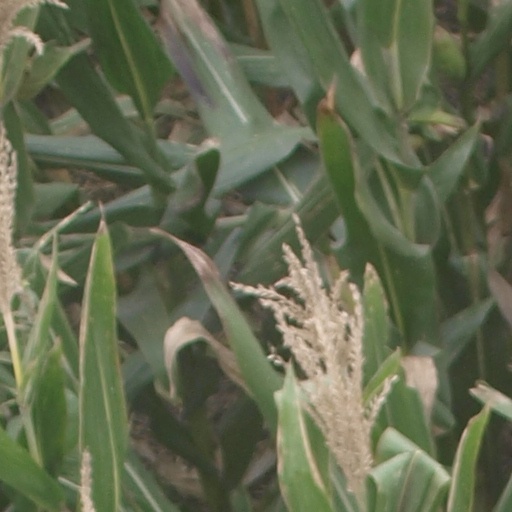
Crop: maize; corn